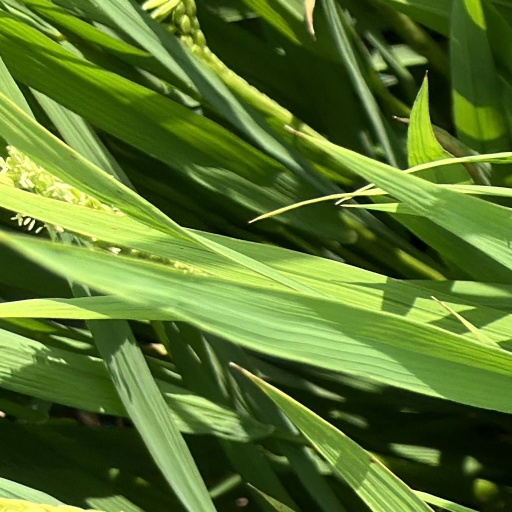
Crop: rice